Dylan and Cole Sprouse

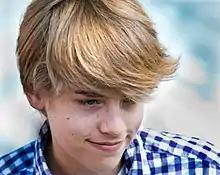
Cole Sprouse at the 2010 White House Easter Egg roll

The Sprouses played one character, Jeremiah, in the independent film "The Heart Is Deceitful Above All Things". The film was produced in 2004 but not given a theatrical release until March 2006, when it played at three theatres in the United States, ultimately grossing $29,000 domestically. Harvey Karten praised their acting, stating that "acting is superlative all around", and Tamara Straus of the "San Francisco Chronicle" called them "the movie's only saving grace". In 2007, the two filmed "". Carrie R. Wheadon of Common Sense Media said the film was a "slow story for Zack and Cody fans only". The Sprouse brothers both had voice roles in the animated film "Holidaze: The Christmas That Almost Didn't Happen" alongside Brenda Song and Emily Osment. Dylan played the voice of Shasta in Disney's "Snow Buddies". The brothers both starred in the theatrical film "The Kings of Appletown", which is based on the book "The Adventures of Tom Sawyer". The film was directed by Bobby Moresco and written by Amanda Moresco. Shot in New Braunfels, Texas, the film was originally estimated to be released in the winter of 2008. "Kings of Appletown" had a limited theatrical release on December 12, 2009, and was officially released at the Newport Beach Film Festival in April 2010.